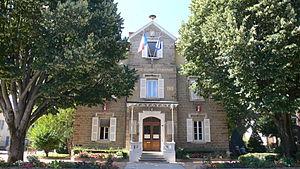
Champagne-au-Mont-d'Or - La mairie en juillet 2010
Champagne-au-Mont-d'Or est une commune française située dans la métropole de Lyon, en région Auvergne-Rhône-Alpes.